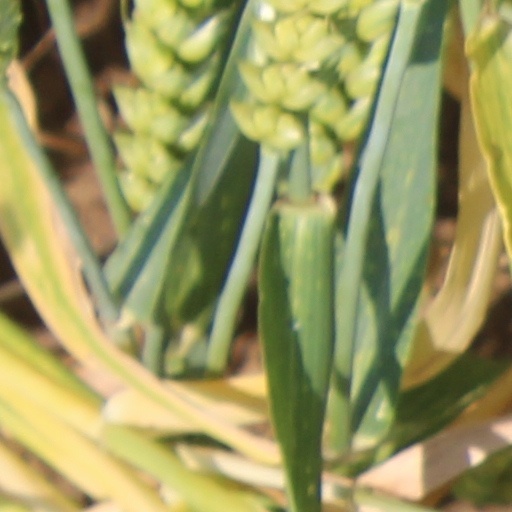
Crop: wheat